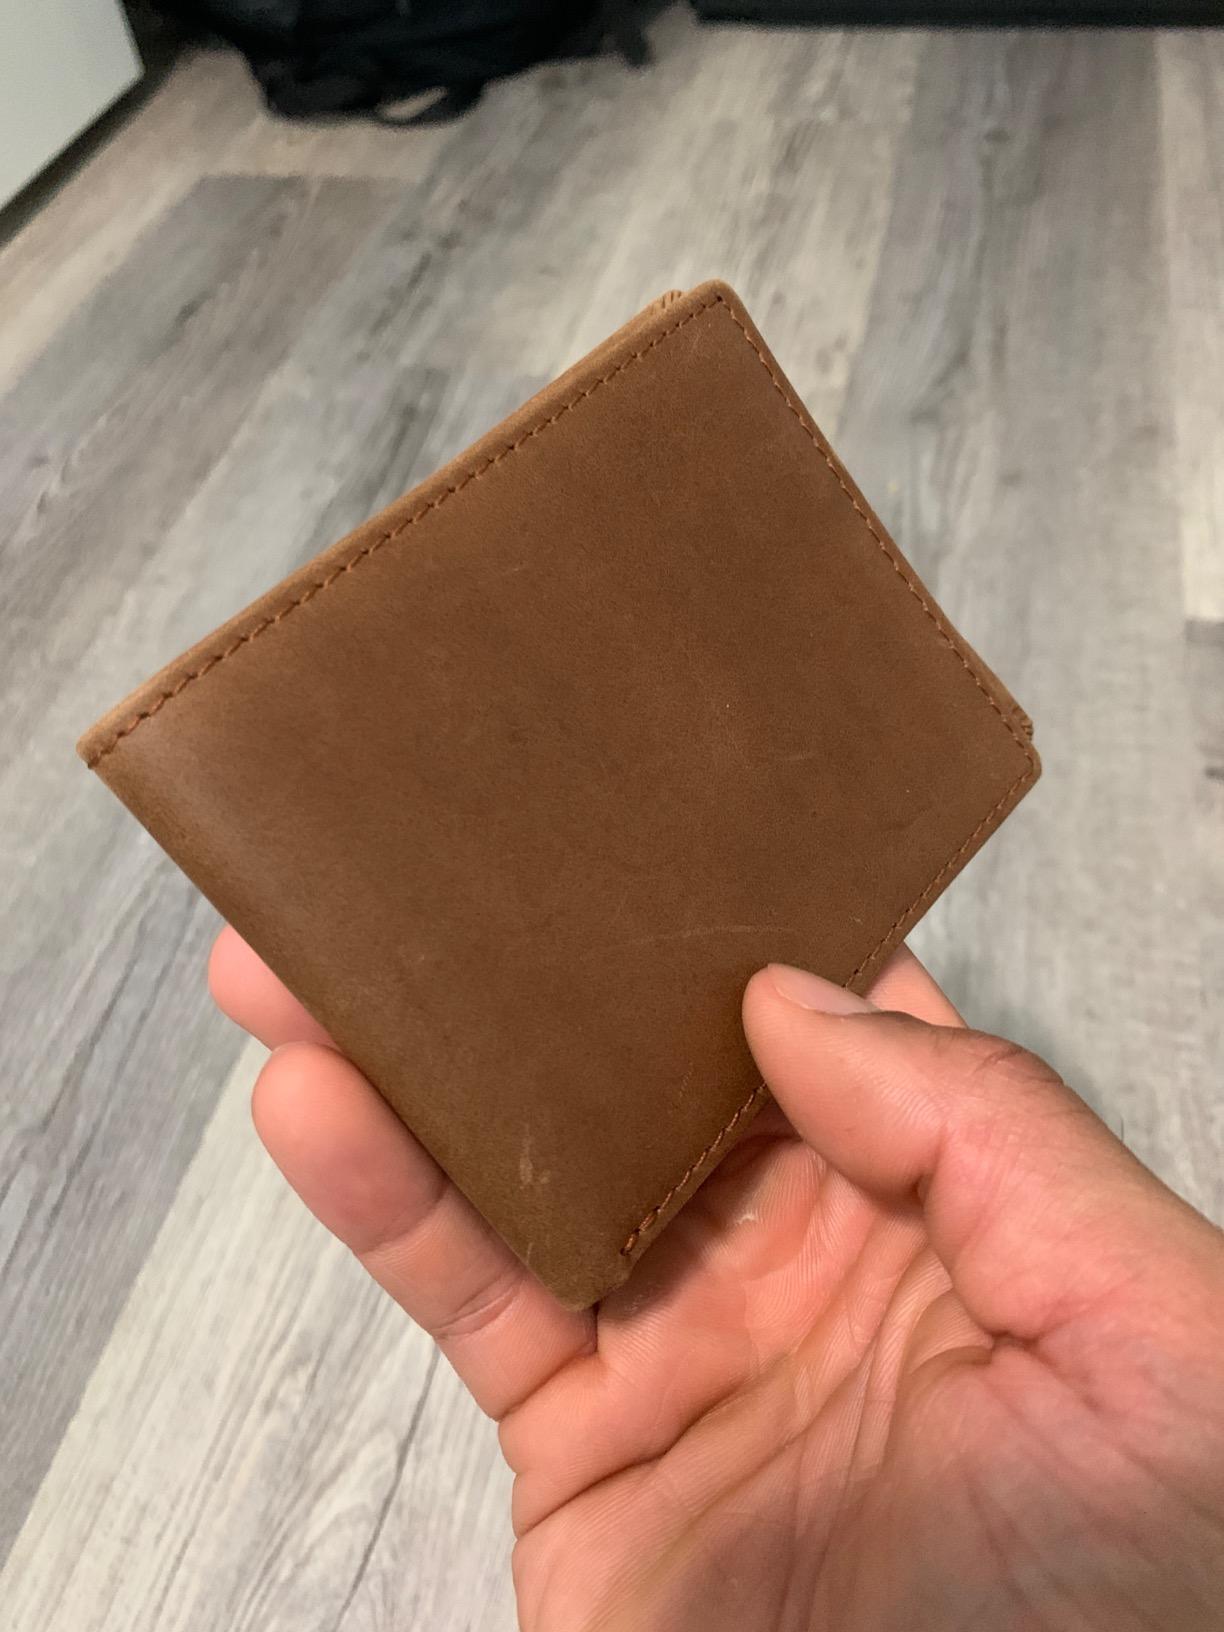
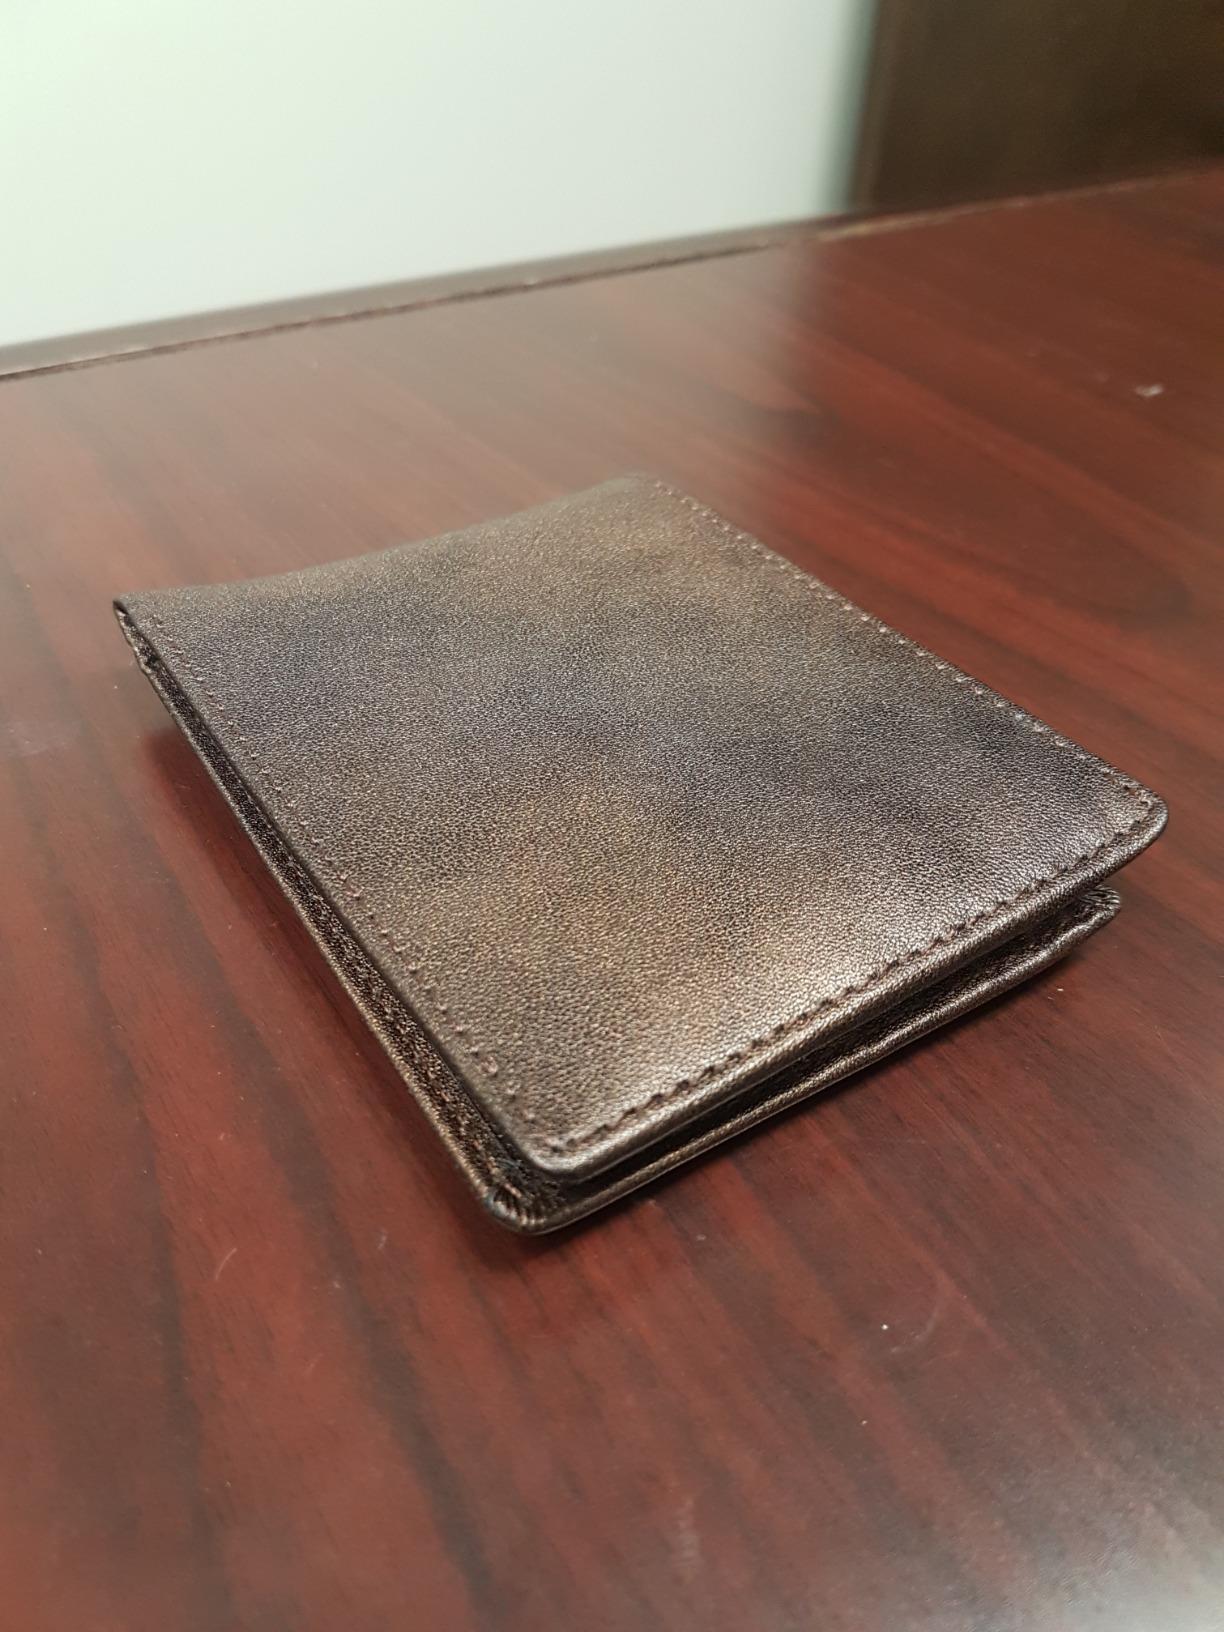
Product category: accessories_wallet
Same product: no